William Glover (artist)

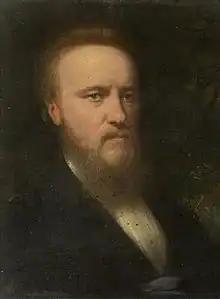
Portrait of William Glover by Andrew Carrick Gow.

William Glover (4 November 1836 – 23 August 1916) was an artist, theatre scenic painter and theatre manager. For most of his professional life Glover was associated with theatrical enterprise in Scotland, particularly in Glasgow.